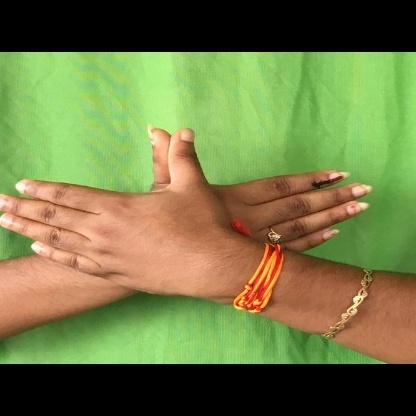
Mudra: Garuda